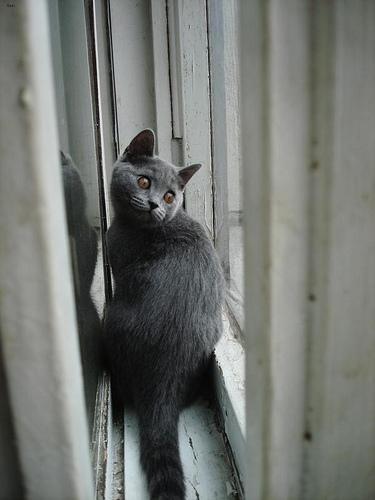
British Shorthair